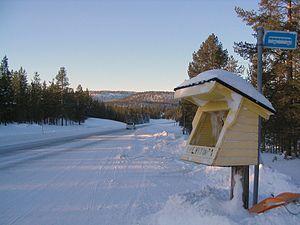
La Route européenne 75 relie Vardø au nord de la Norvège, à Sitía en Grèce. Elle est longue de 5 639 km. Elle passe par Helsinki, Gdańsk, Bratislava, Budapest, Belgrade, Skopje et Athènes. Elle fait partie du Réseau transeuropéen de transport.
La route nationale 4 est une route nationale de Finlande allant de Helsinki à Utsjoki.